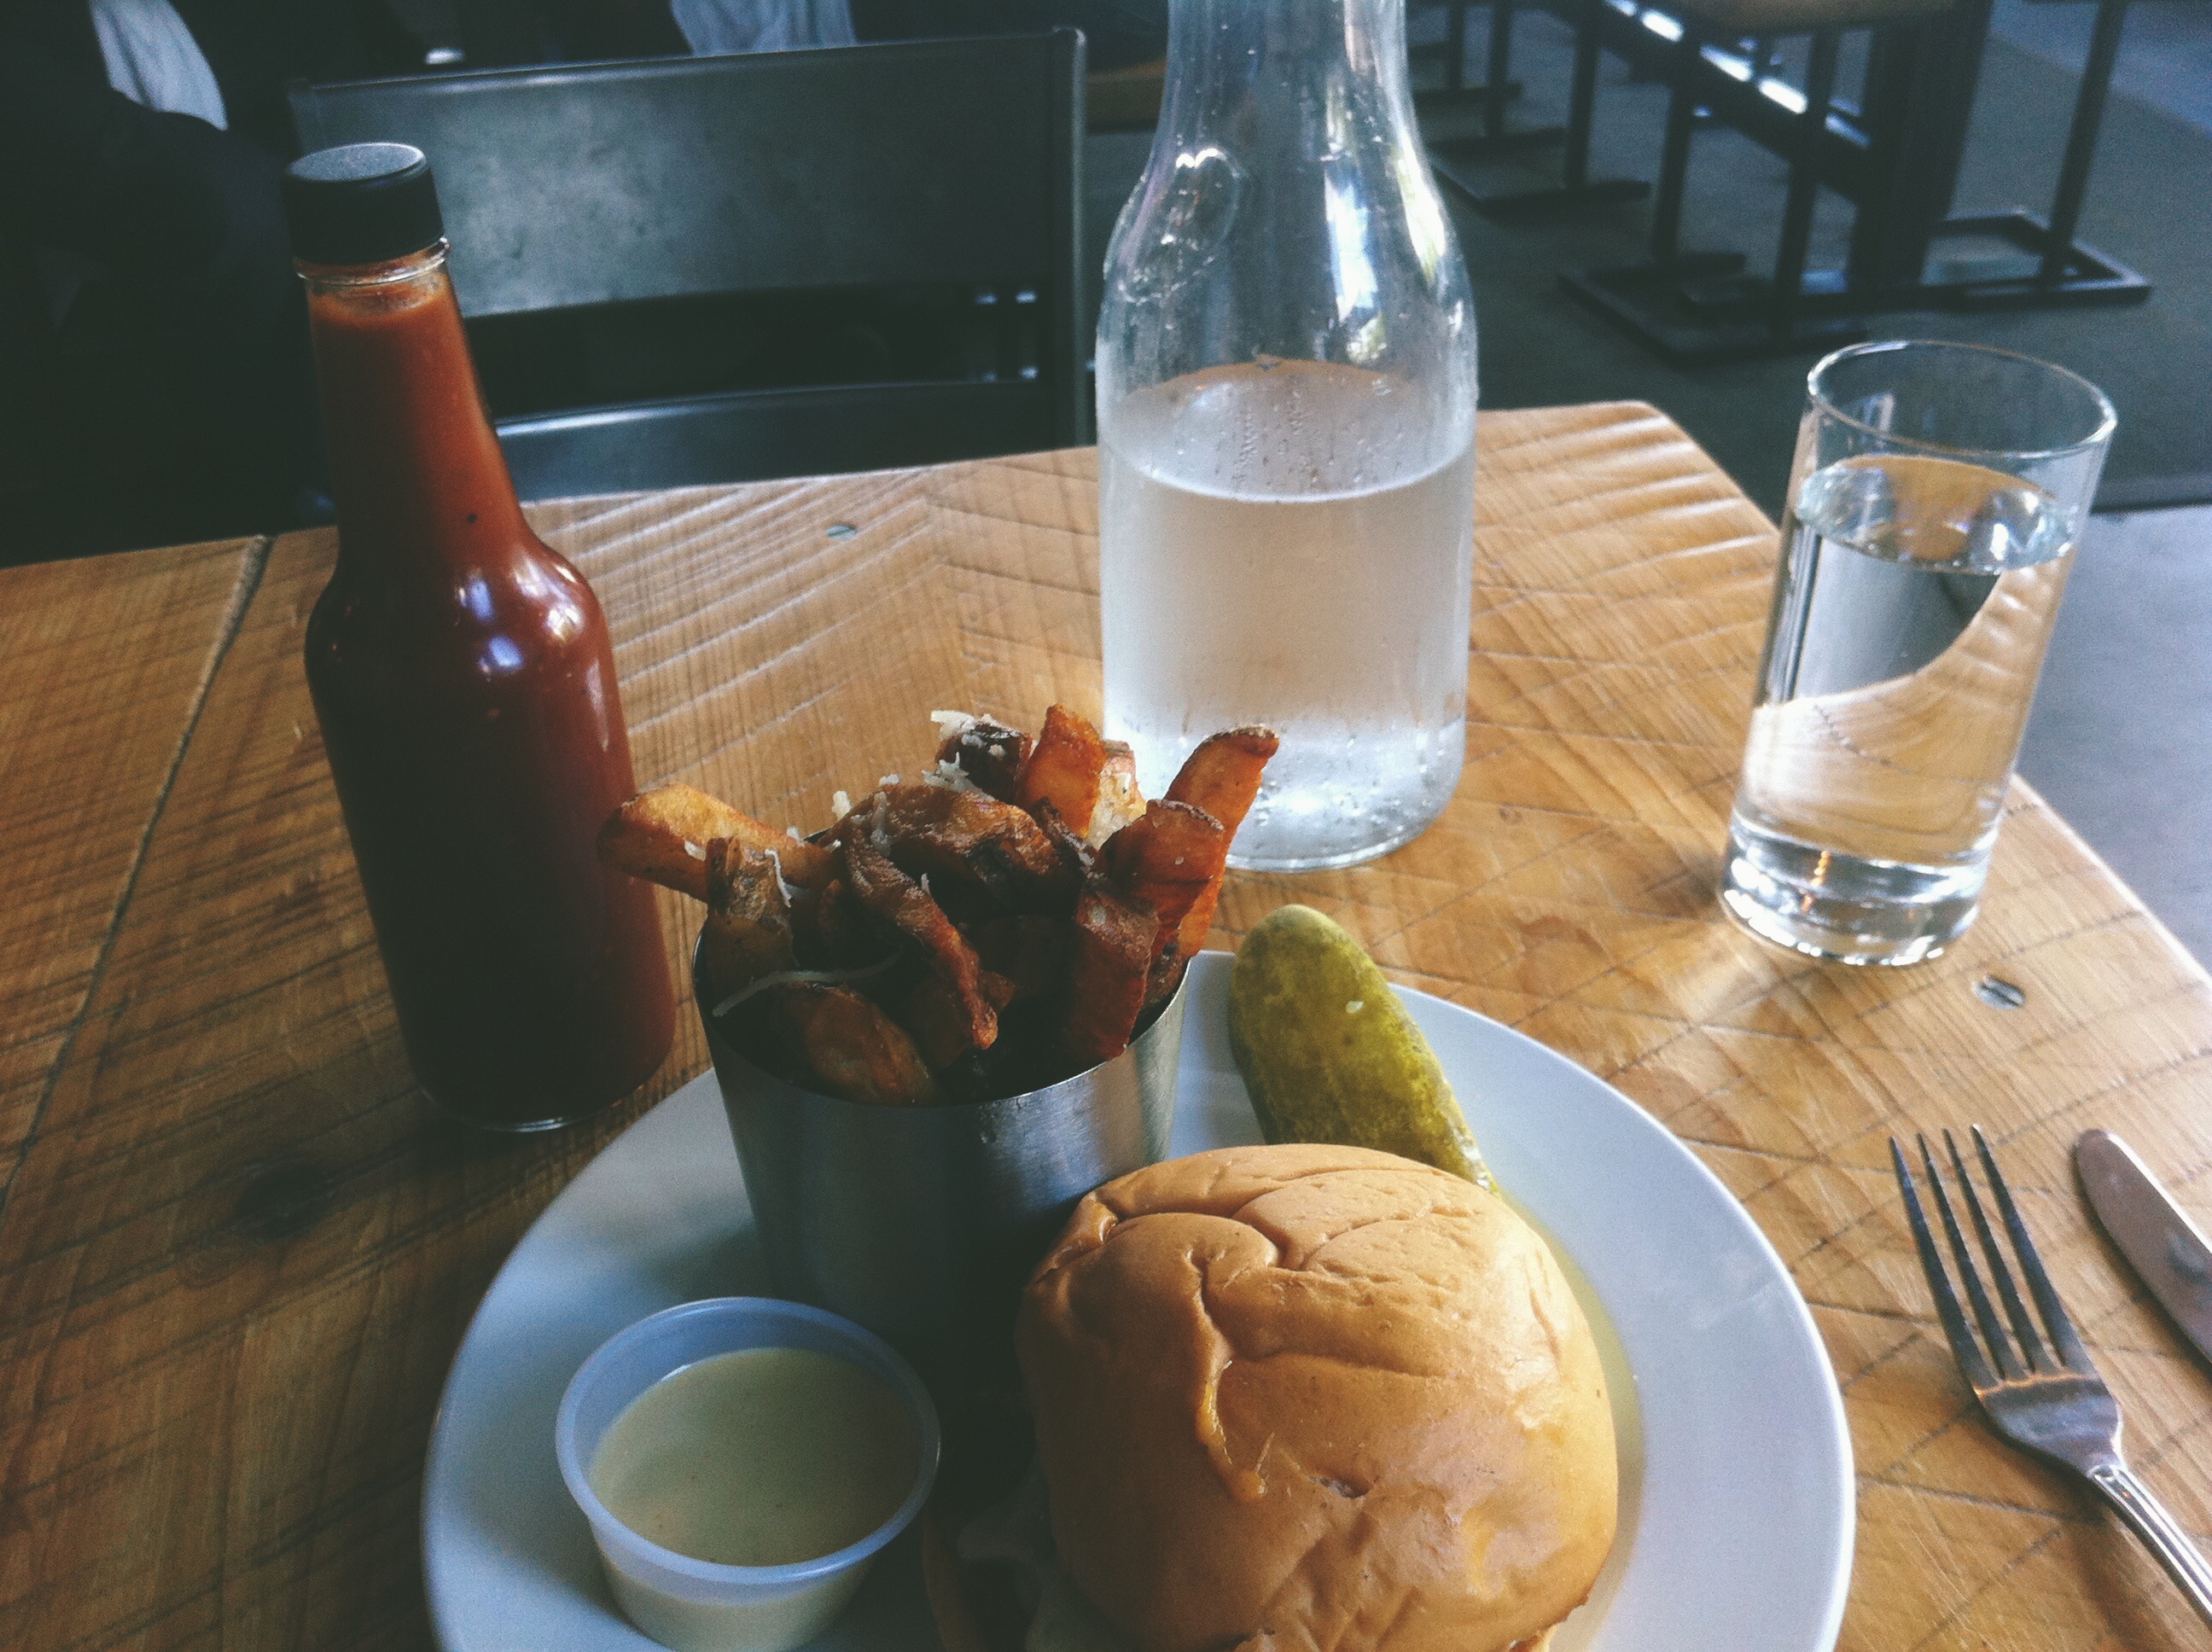
restaurant, meal, food, produce, plate, diner, drink, breakfast, snack, fast food, lunch, hamburger, burger, beer, nutrition, dinner, tasty, brunch, unhealthy, junk food, sense